Jan van de Velde

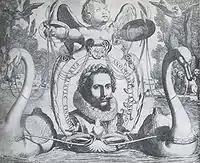
Engraving by Jan van de Velde of songwriter Jan Jansz Starter portrayed as poet of the lyric of love in 1621. The swans symbolize himself and pull Cupido away from The Isle of Dogs.

Jan van de Velde the younger (1593 – c. 1 November 1641) was a Dutch Golden Age painter and printmaker, mostly of animal, landscape and still-life subjects. He was the son of Jan van de Velde the Elder and the father of the still life painter Jan Jansz van de Velde.